Avalanche rescue

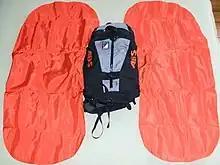
Avalanche airbag system with visible airbags

Avalanche airbags help a person avoid burial by making the user an even larger object relative to the moving snow, which forces the person toward the surface. Avalanche airbags work on the principle of inverse segregation (granular convection). Avalanches, like mixed nuts and breakfast cereal are considered granular materials and behave fluid-like (but are not liquids) where smaller particles settle to the bottom of the flow and larger particles rise to the top. Provided the airbag is properly deployed, the chances of a complete burial are significantly reduced.